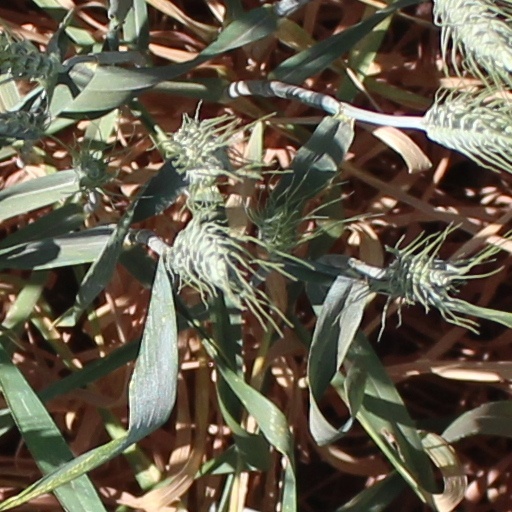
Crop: wheat